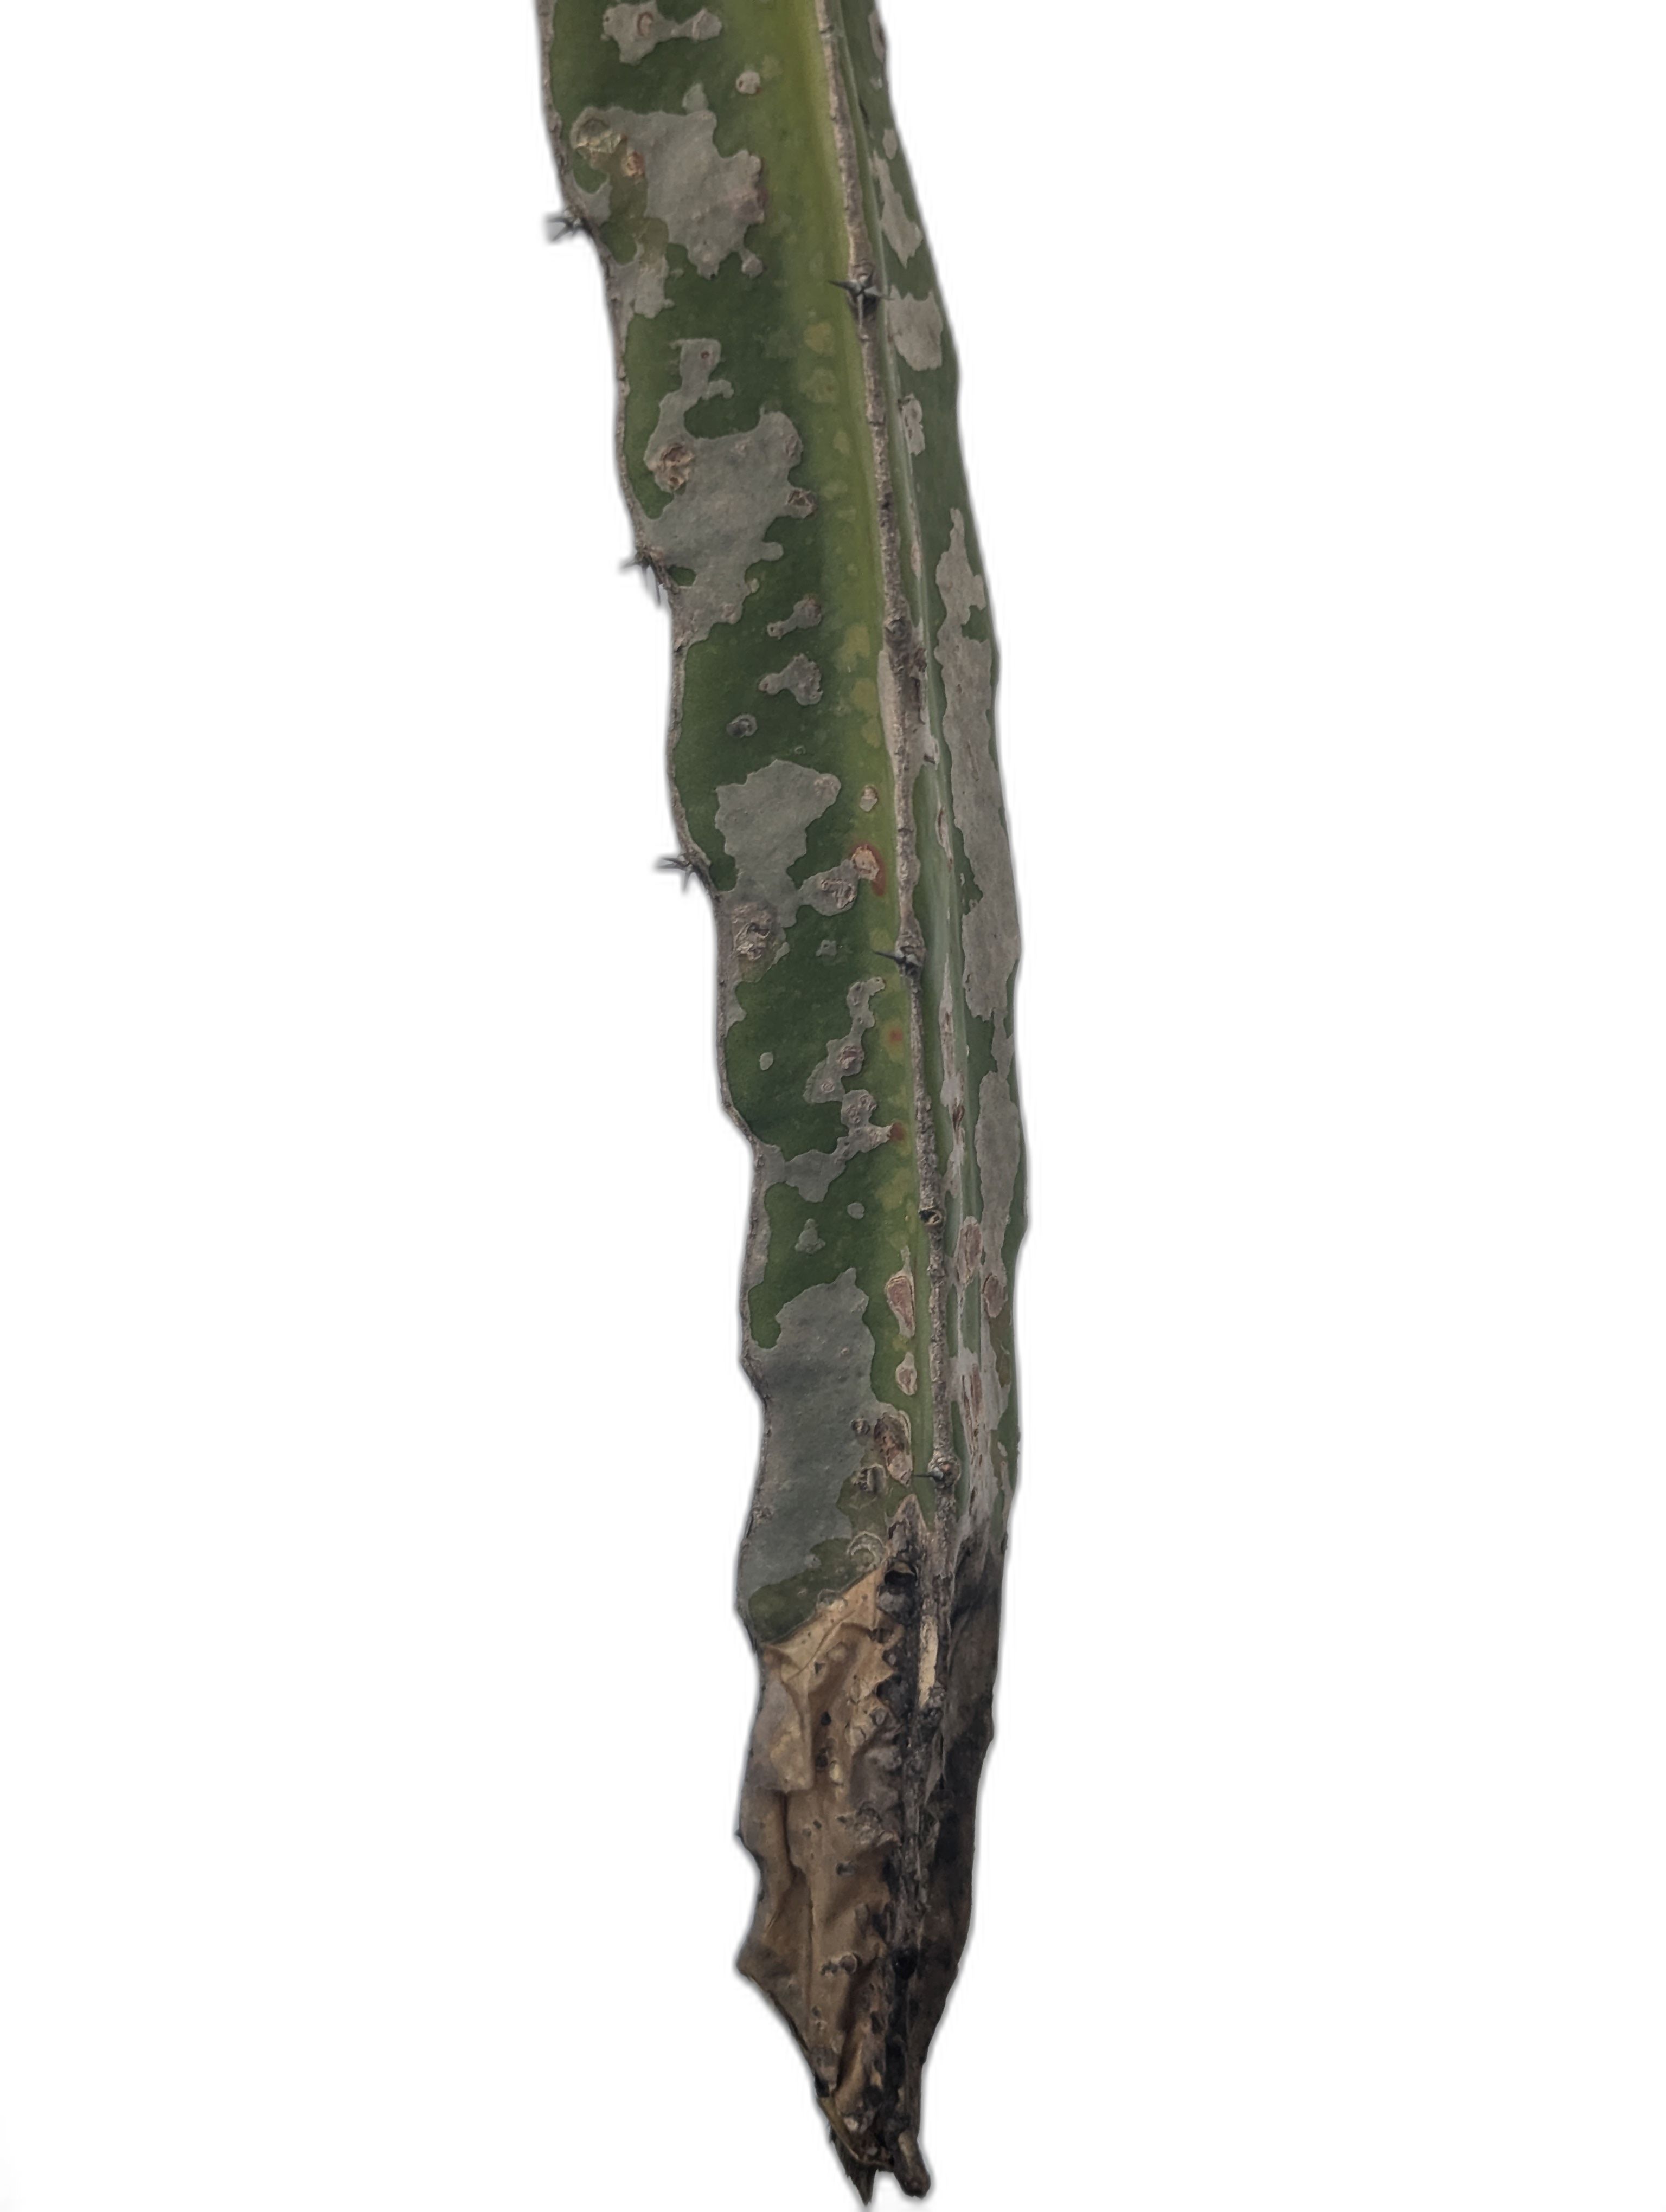
Label: Bad leaf